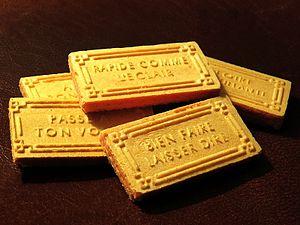
Gaufrettes portant des messages amusants
La bibliomancie est une pratique divinatoire consistant à ouvrir au hasard un écrit et à tirer de la lecture d'un passage, également sélectionné au hasard, une prédiction ou une décision. Lorsque le livre choisi est un recueil de poésies, ce procédé est parfois appelé stichomancie ou, plus rarement, rhapsodomancie.